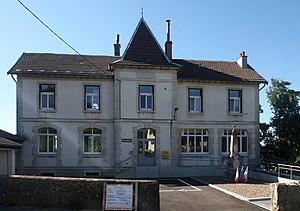
Mairie d'Adam-les-Vercel (Doubs).
Adam-lès-Vercel est une commune française située dans le département du Doubs, en région Bourgogne-Franche-Comté.